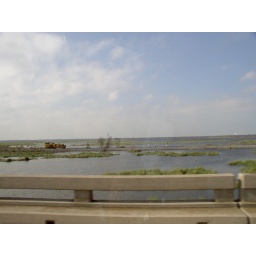
Driving over the US-55/51 bridge, the water level in the lake was a whole lot higher than I'd ever seen it.